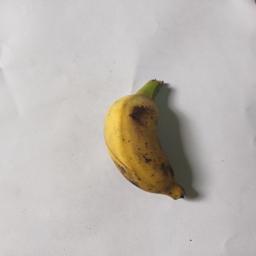
Banana variety: Bangla Kola